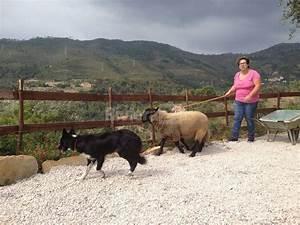
sheep